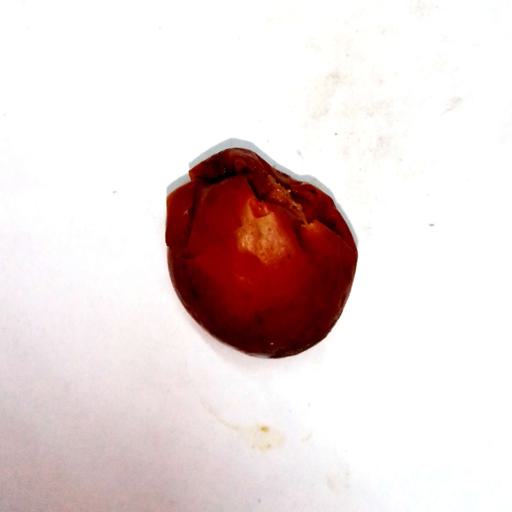
Label: bruised